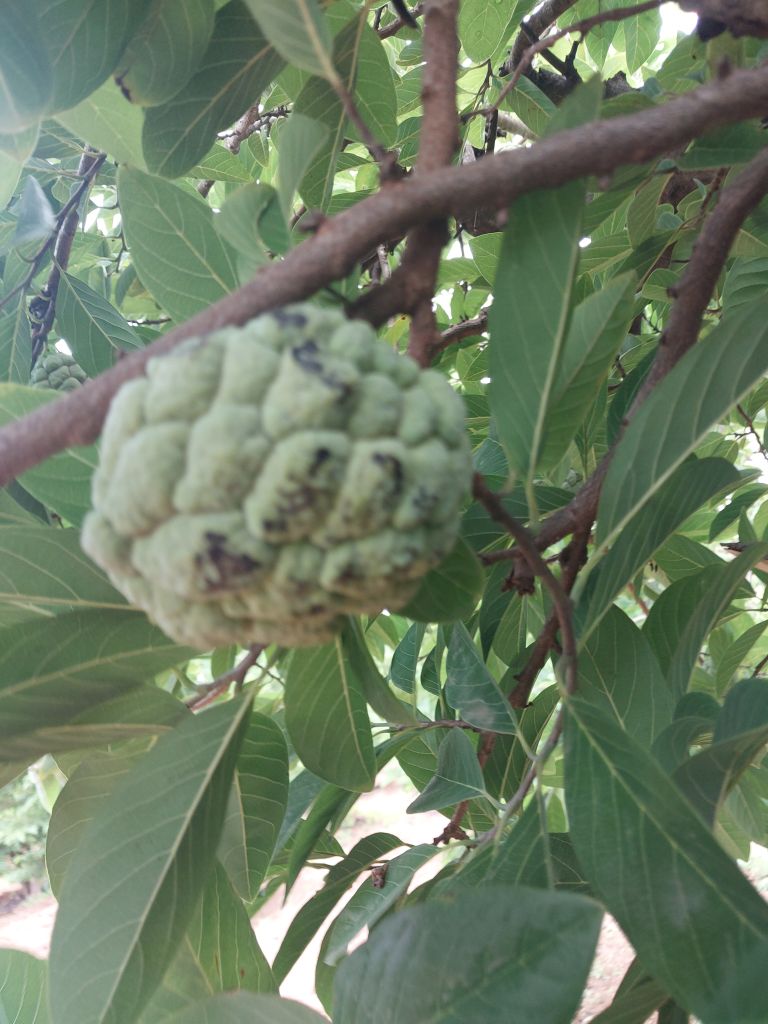
Disease label: Blank Canker